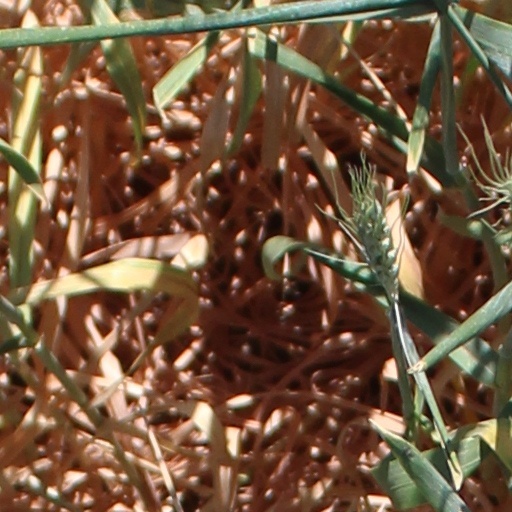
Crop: wheat